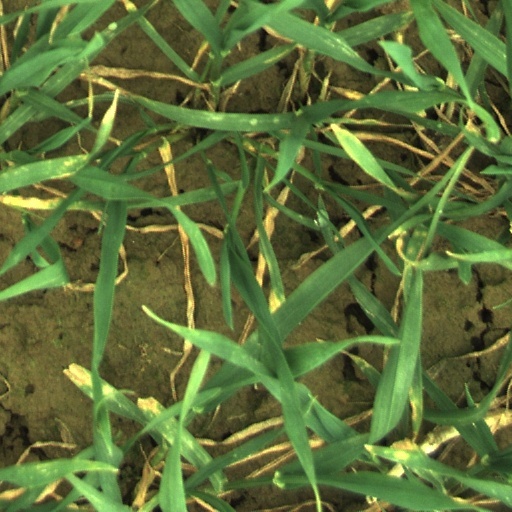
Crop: wheat